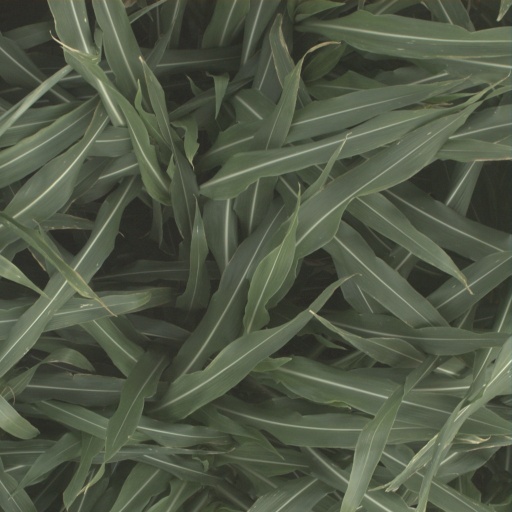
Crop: sorghum